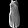
Label: Dress